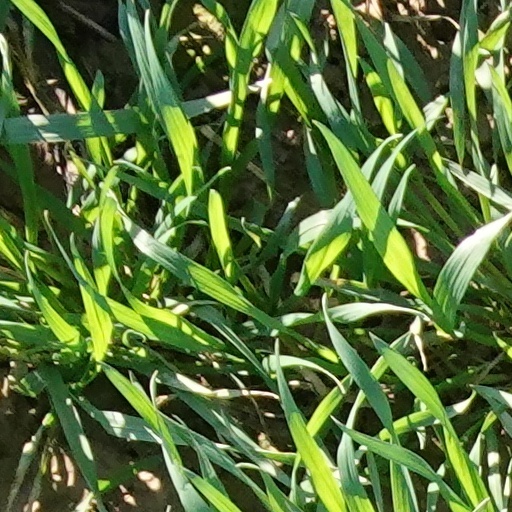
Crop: wheat